Mino da Fiesole

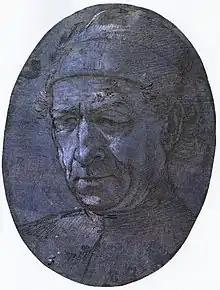
Portrait of Mino da Fiesole, metalpoint with white gouache on blue-grey prepared paper cut to an oval, Chatsworth House. Subject identified based on the similarity to the woodcut illustration in the "Lives" of Vasari, for which it is a probable source. Alfred Scharf's attribution of the drawing to Filippino Lippi has been generally accepted.

Mino da Fiesole (c. 1429 – July 11, 1484), also known as Mino di Giovanni, was an Italian Renaissance sculptor from Poppi, Tuscany. He is noted for his portrait busts.